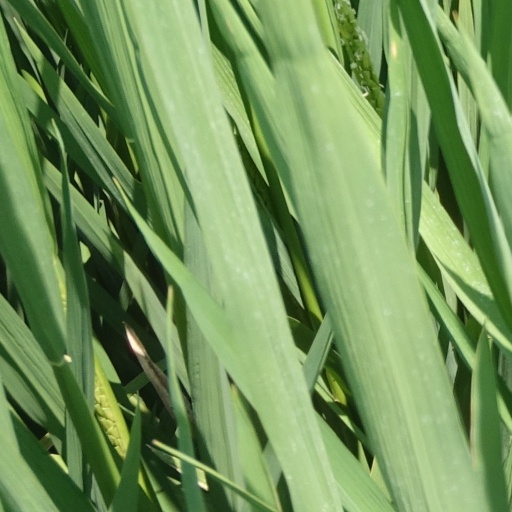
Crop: rice